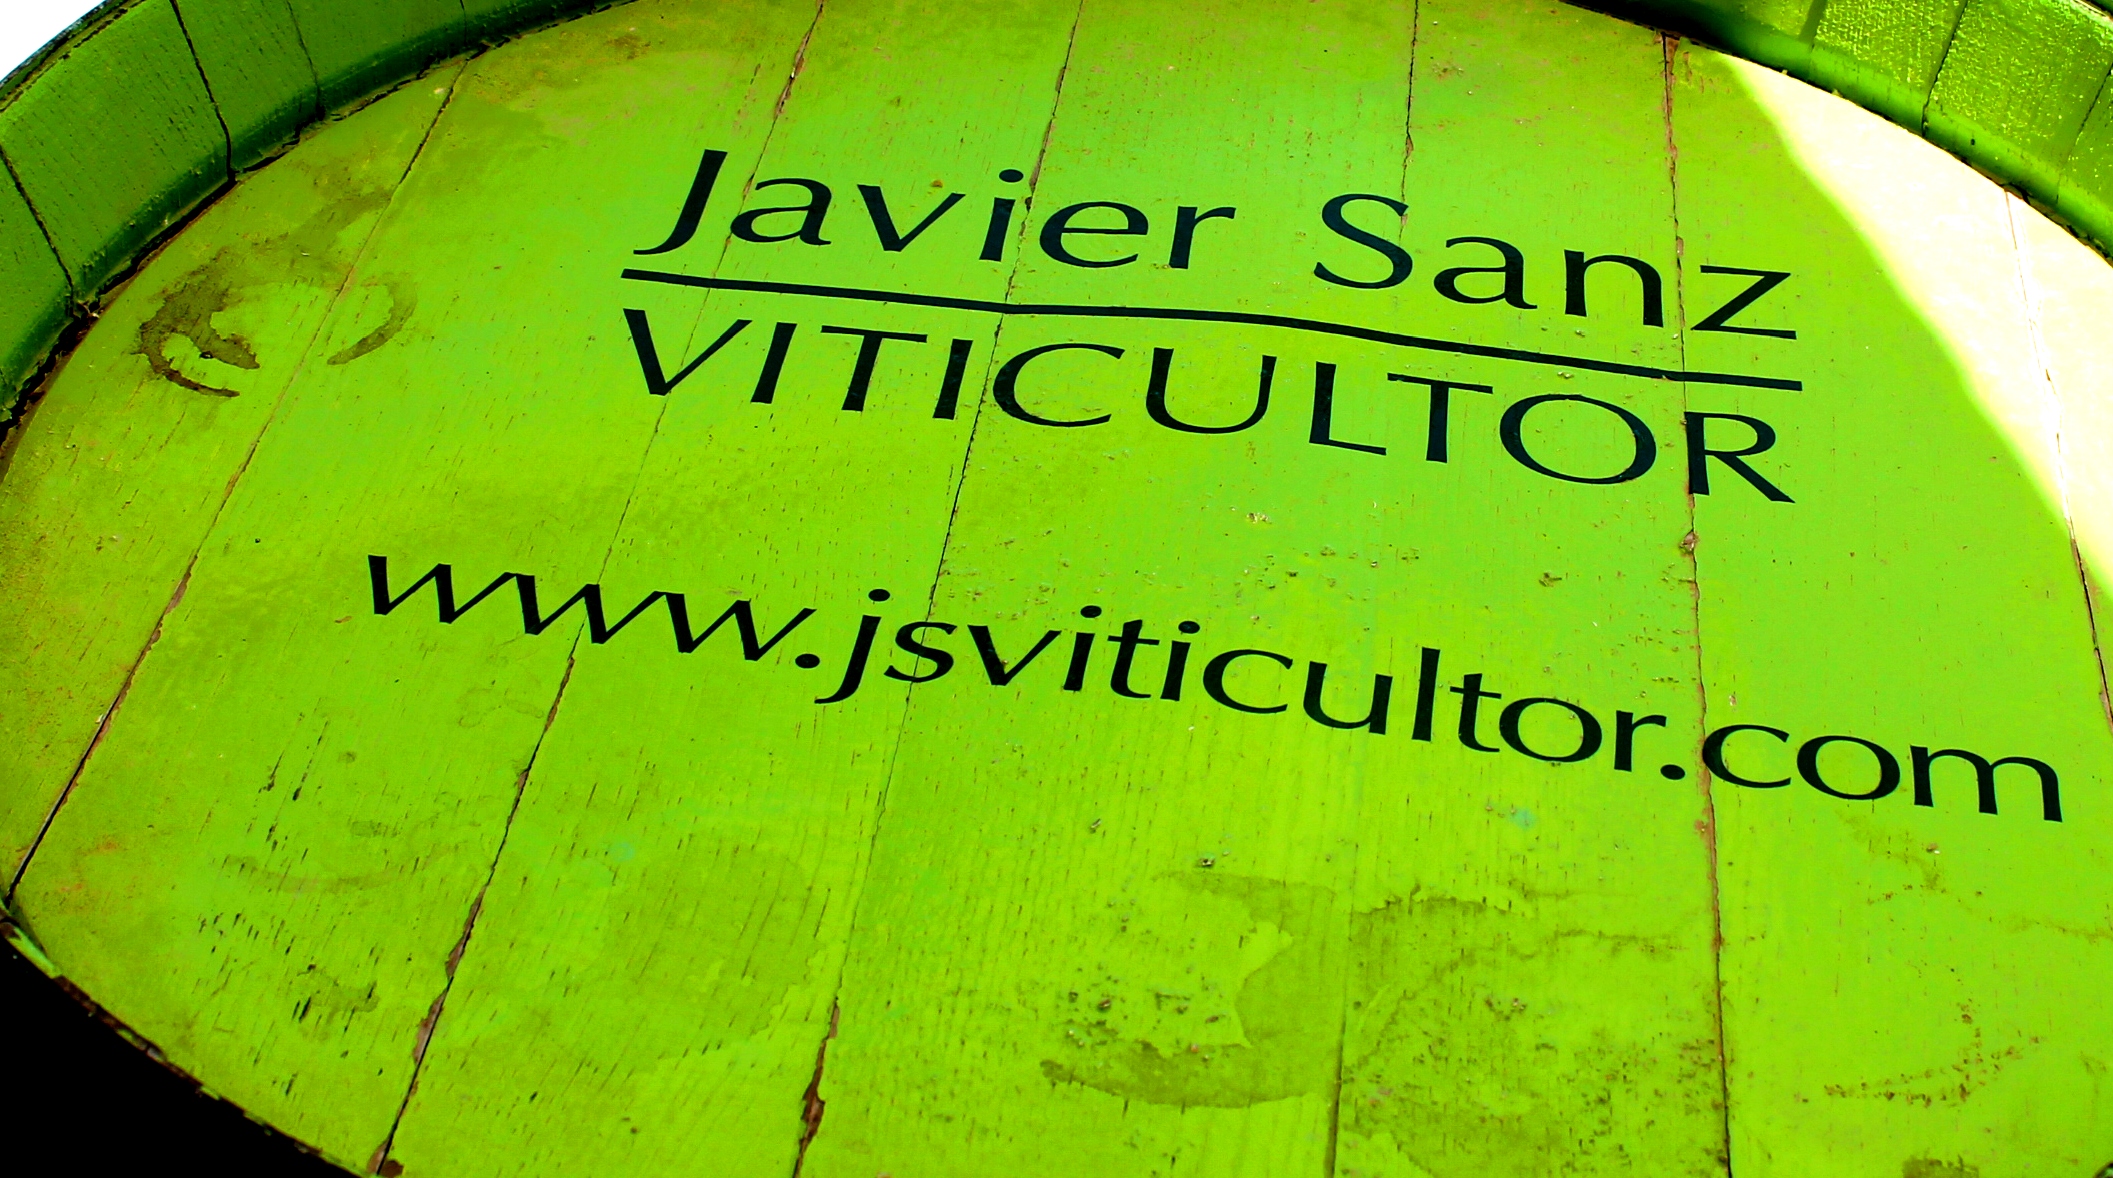
leaf, number, green, color, yellow, circle, font, text, shape